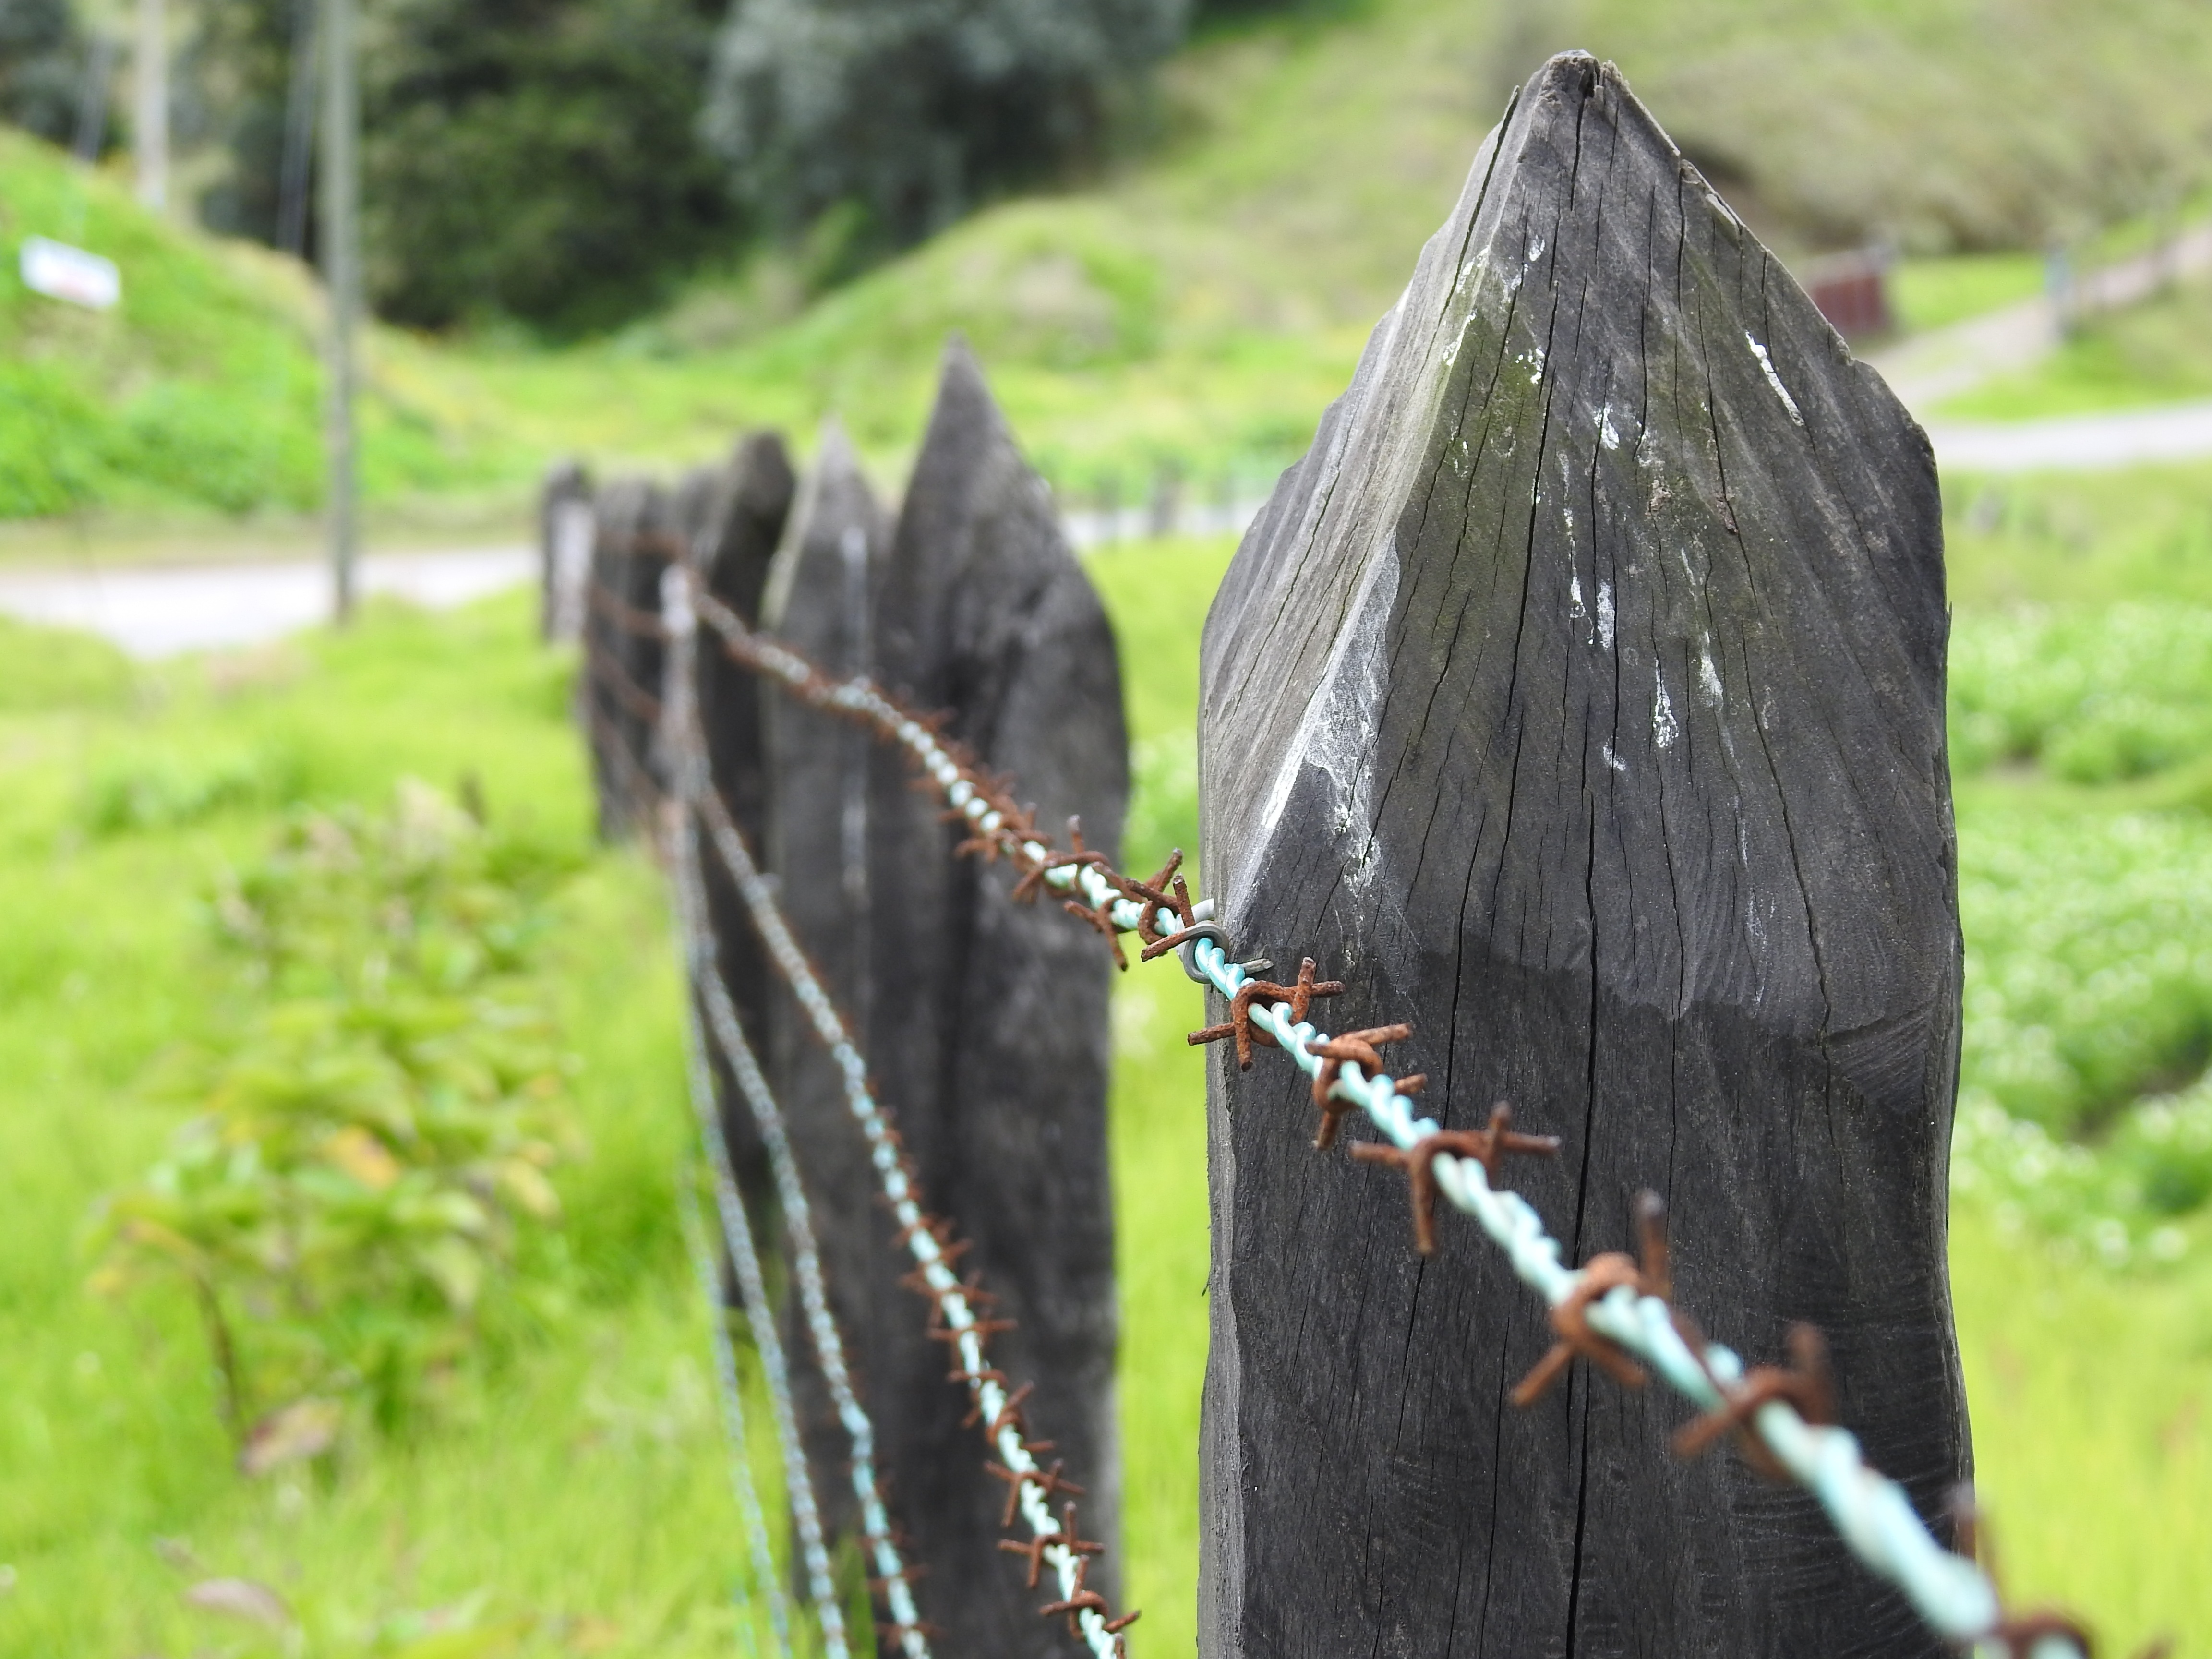
tree, fence, barbed wire, field, leaf, flower, wire, wildlife, green, insect, fauna, invertebrate, fence post, barbed wire fence, carca, outdoor structure, home fencing